Caroline Wellwood

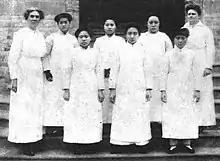
Caroline Wellwood, on the far left, with nursing students at Chengdu in 1916; her colleague Miss Smith is on the far right.

Wellwood was head nurse at a maternity hospital in Boston as a young woman. She was assigned to the West China Mission (WCM) of the Canadian Methodist Woman's Missionary Society (WMS) in 1906, and arrived at Chengdu in 1907. She worked at an orphanage while learning Mandarin, then worked at a hospital dispensary. She became secretary treasurer of the West China Mission in 1909, and hospital superintendent. She and Anna Henry, a medical doctor, began working on building a new hospital.